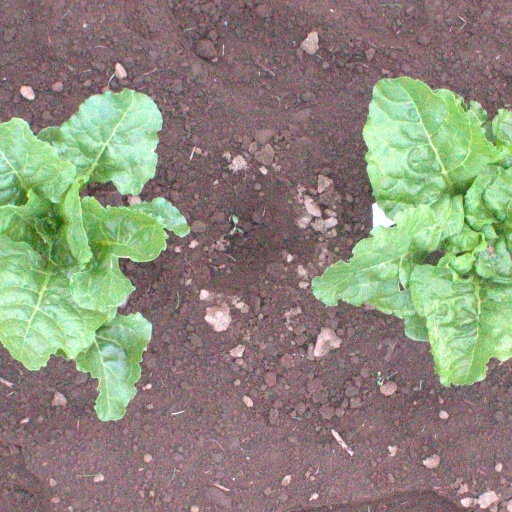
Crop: sugar beet